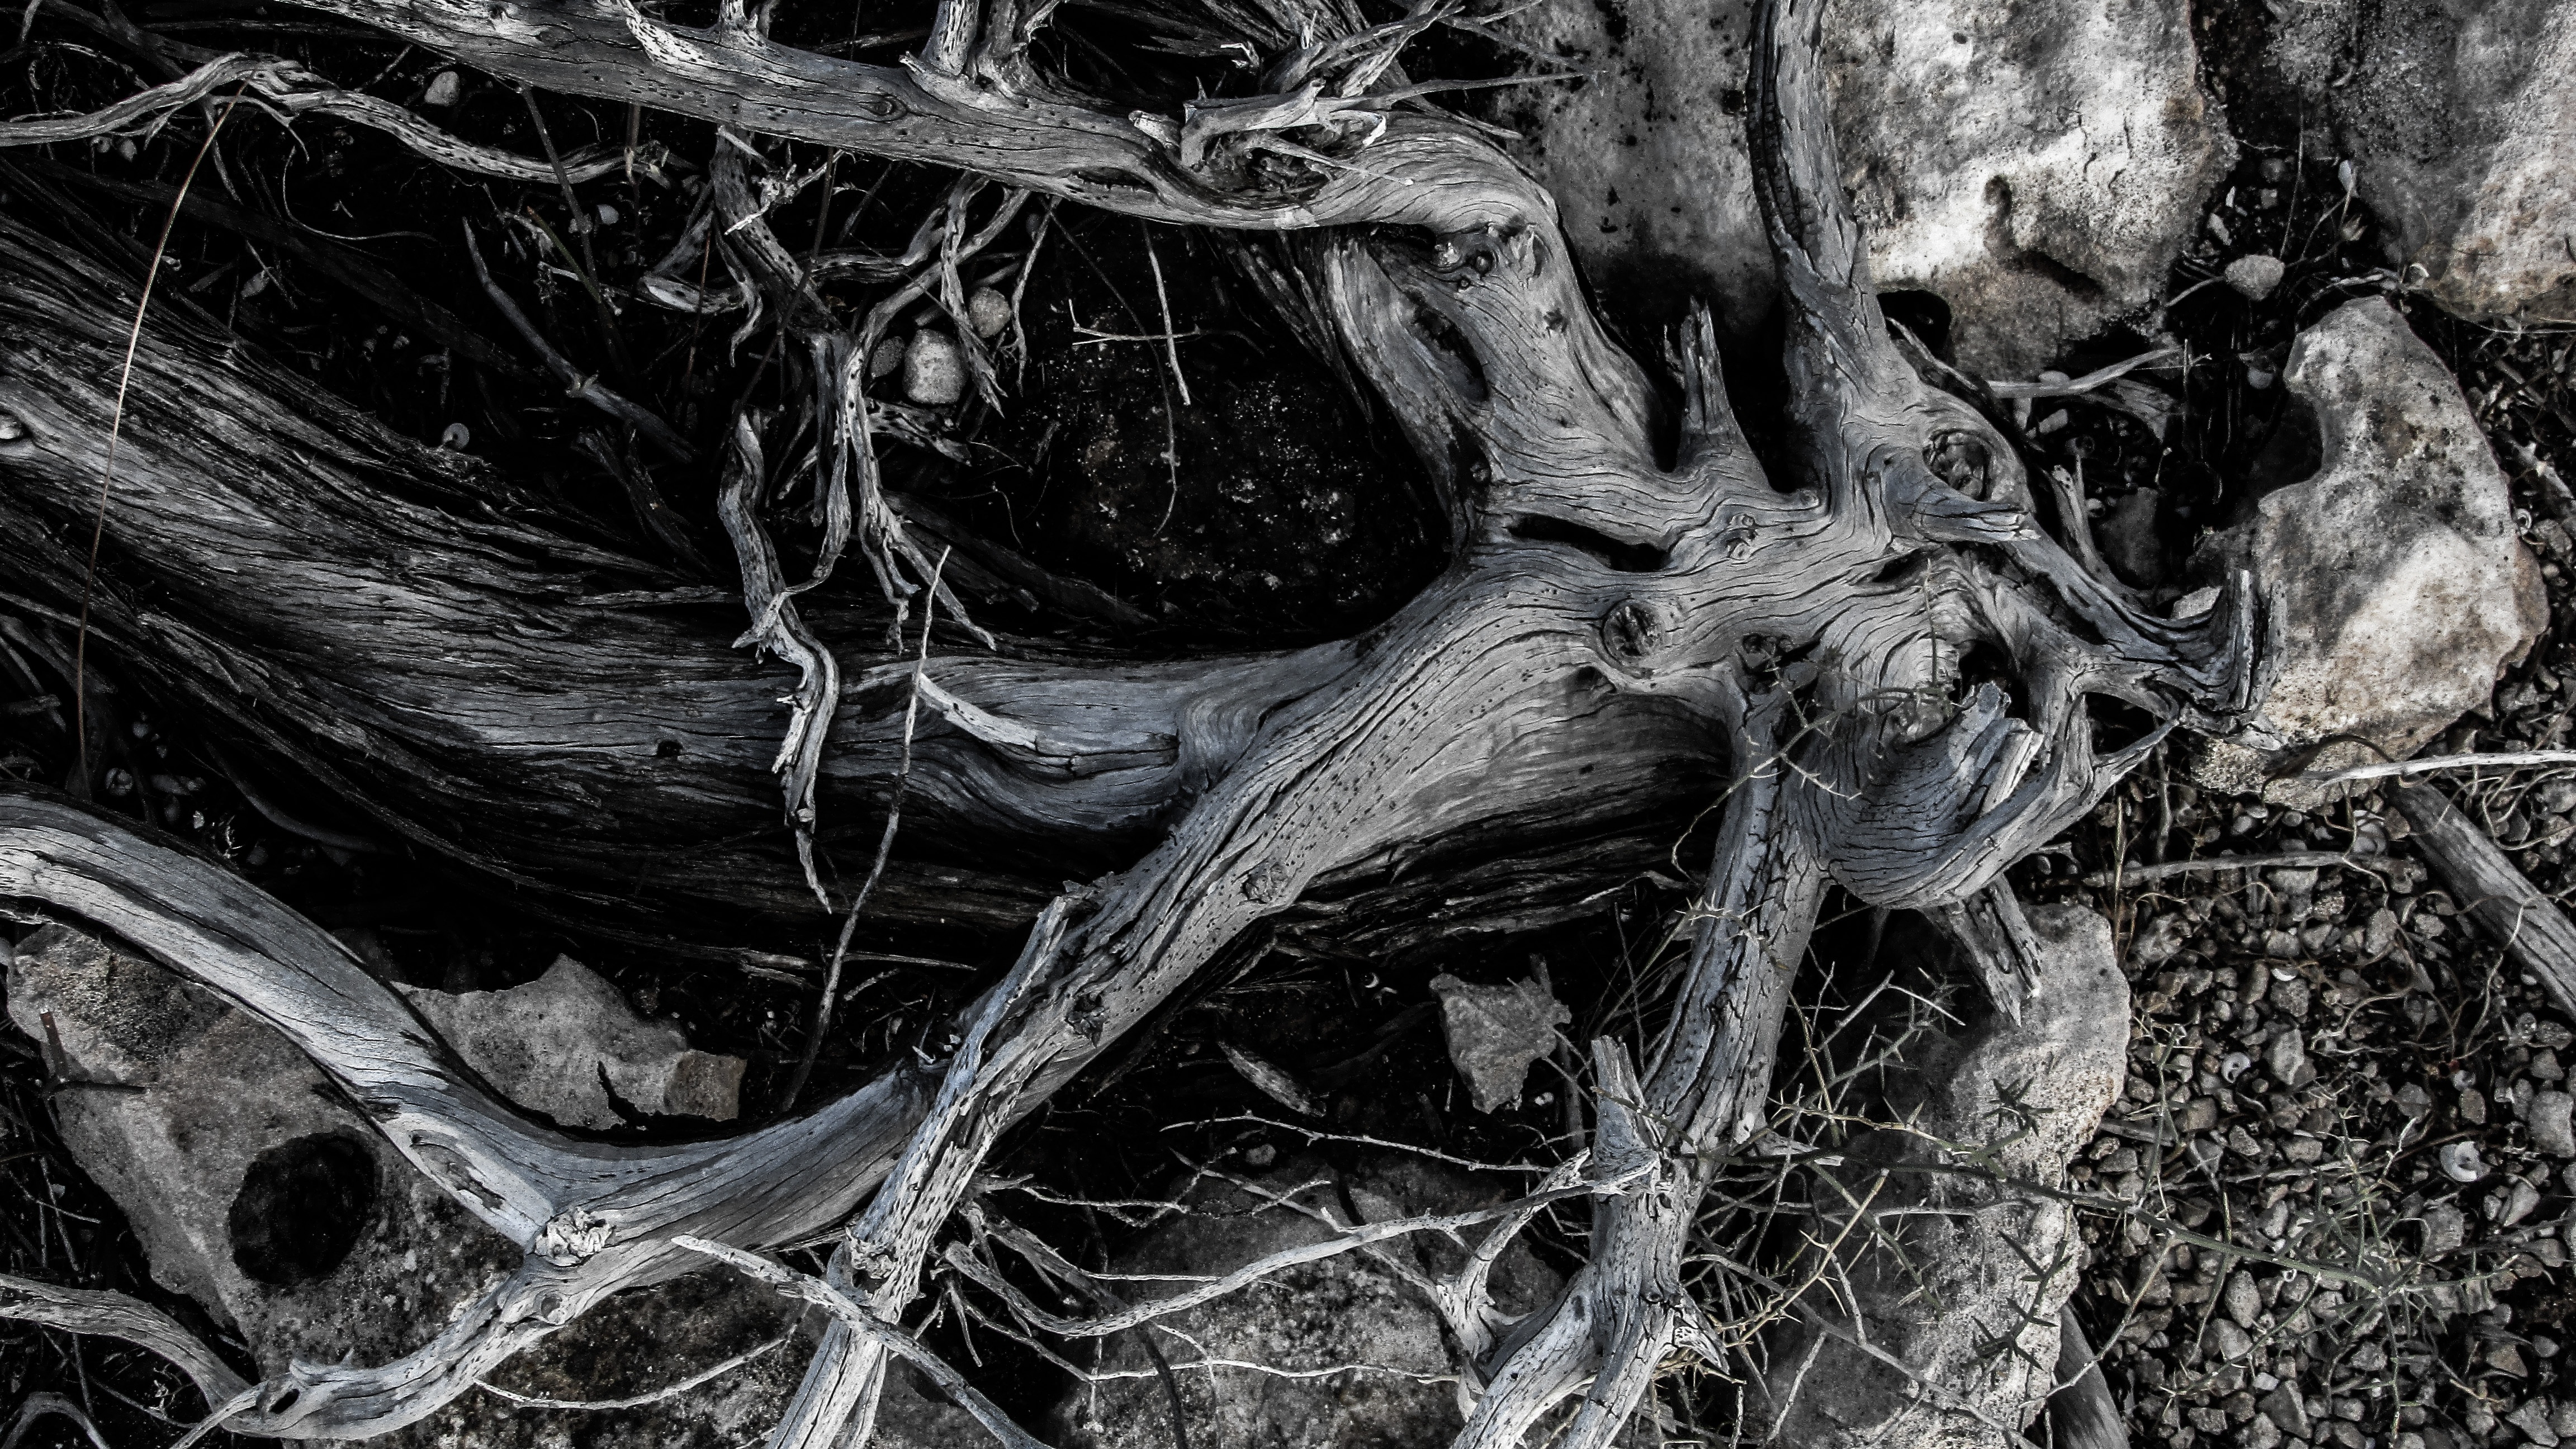
tree, nature, forest, branch, black and white, plant, wood, photography, leaf, frost, trunk, dry, ice, darkness, monochrome, flora, material, root, roots, cavo greko, cyprus, drought, monochrome photography, woody plant